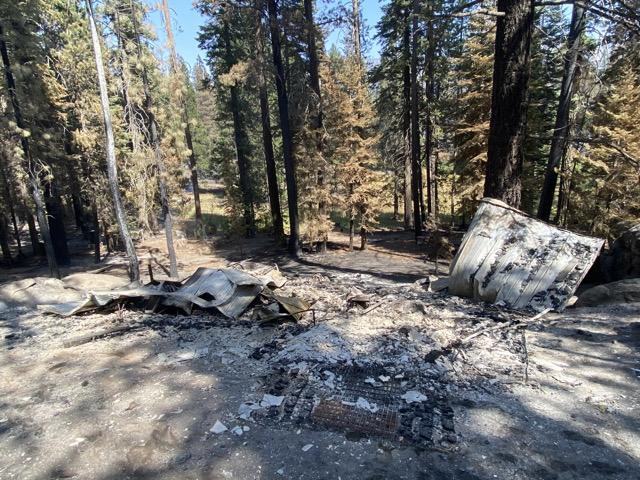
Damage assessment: destroyed